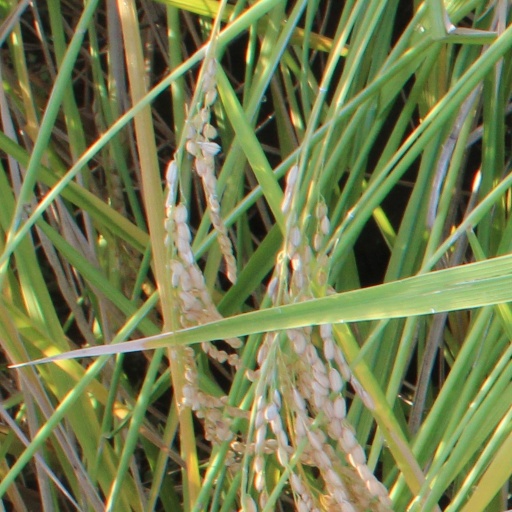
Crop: rice